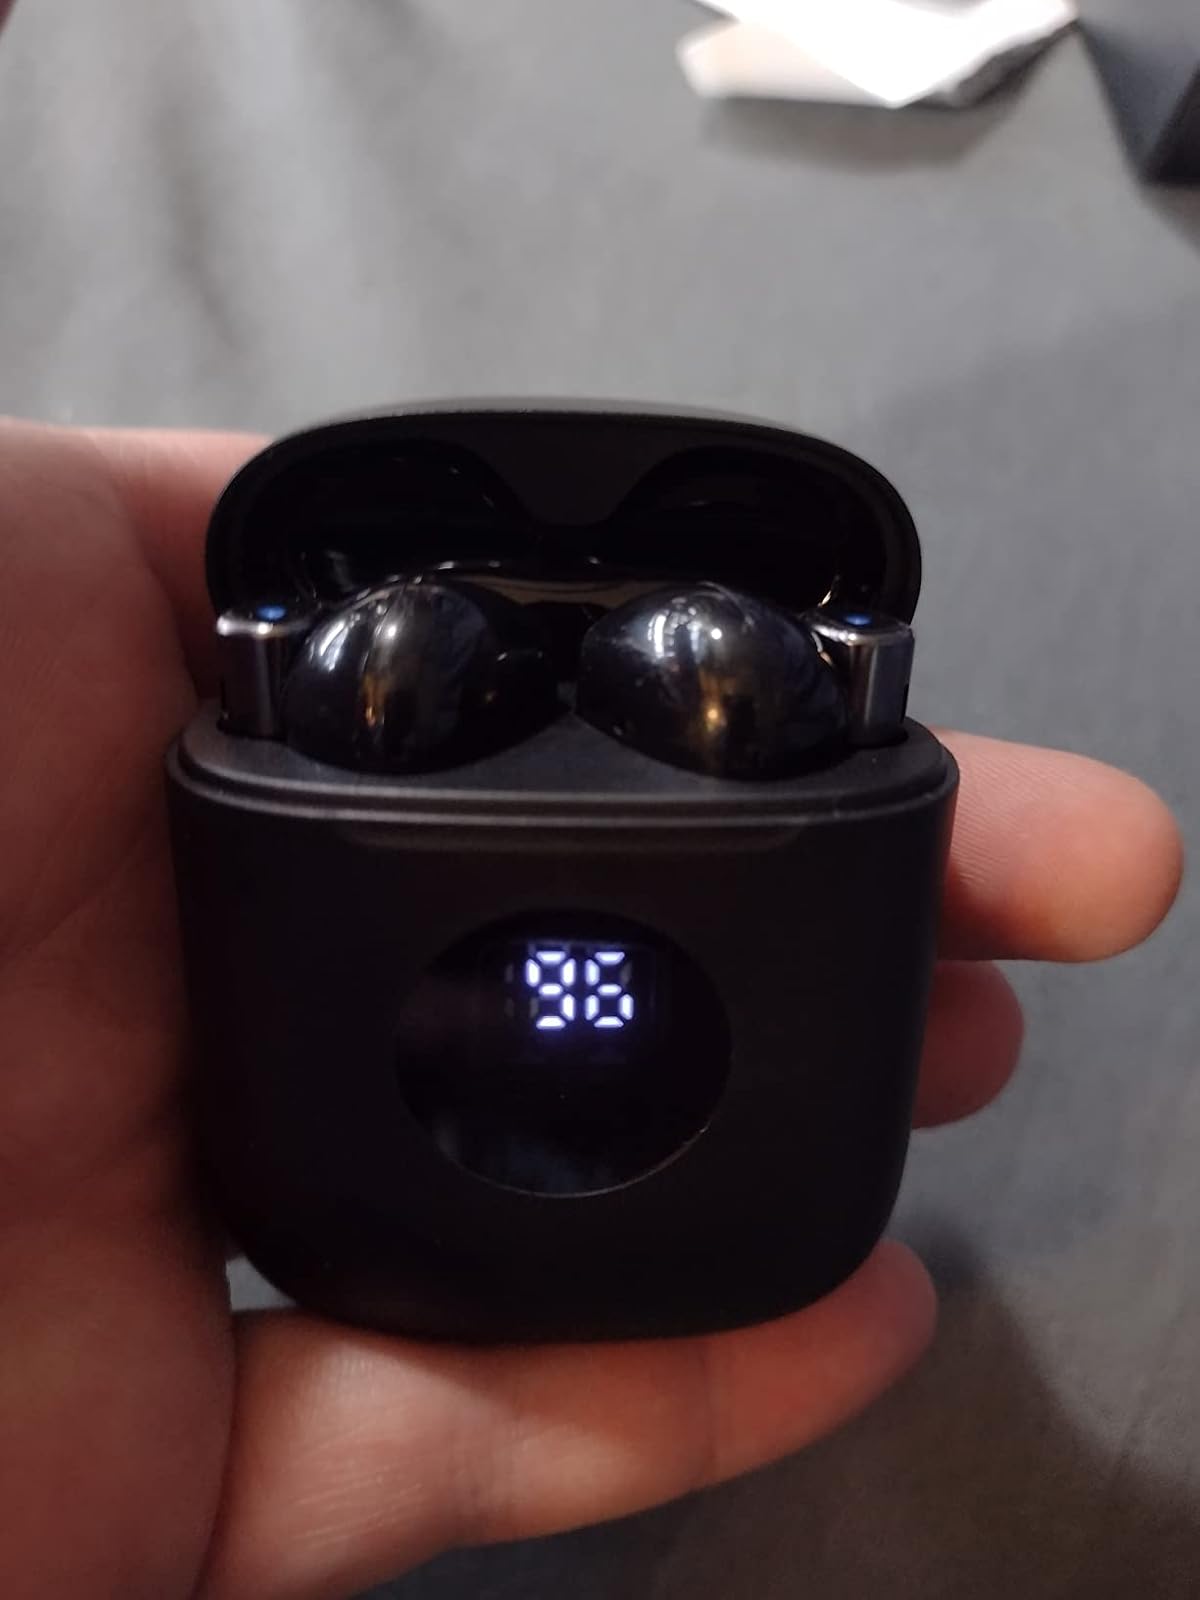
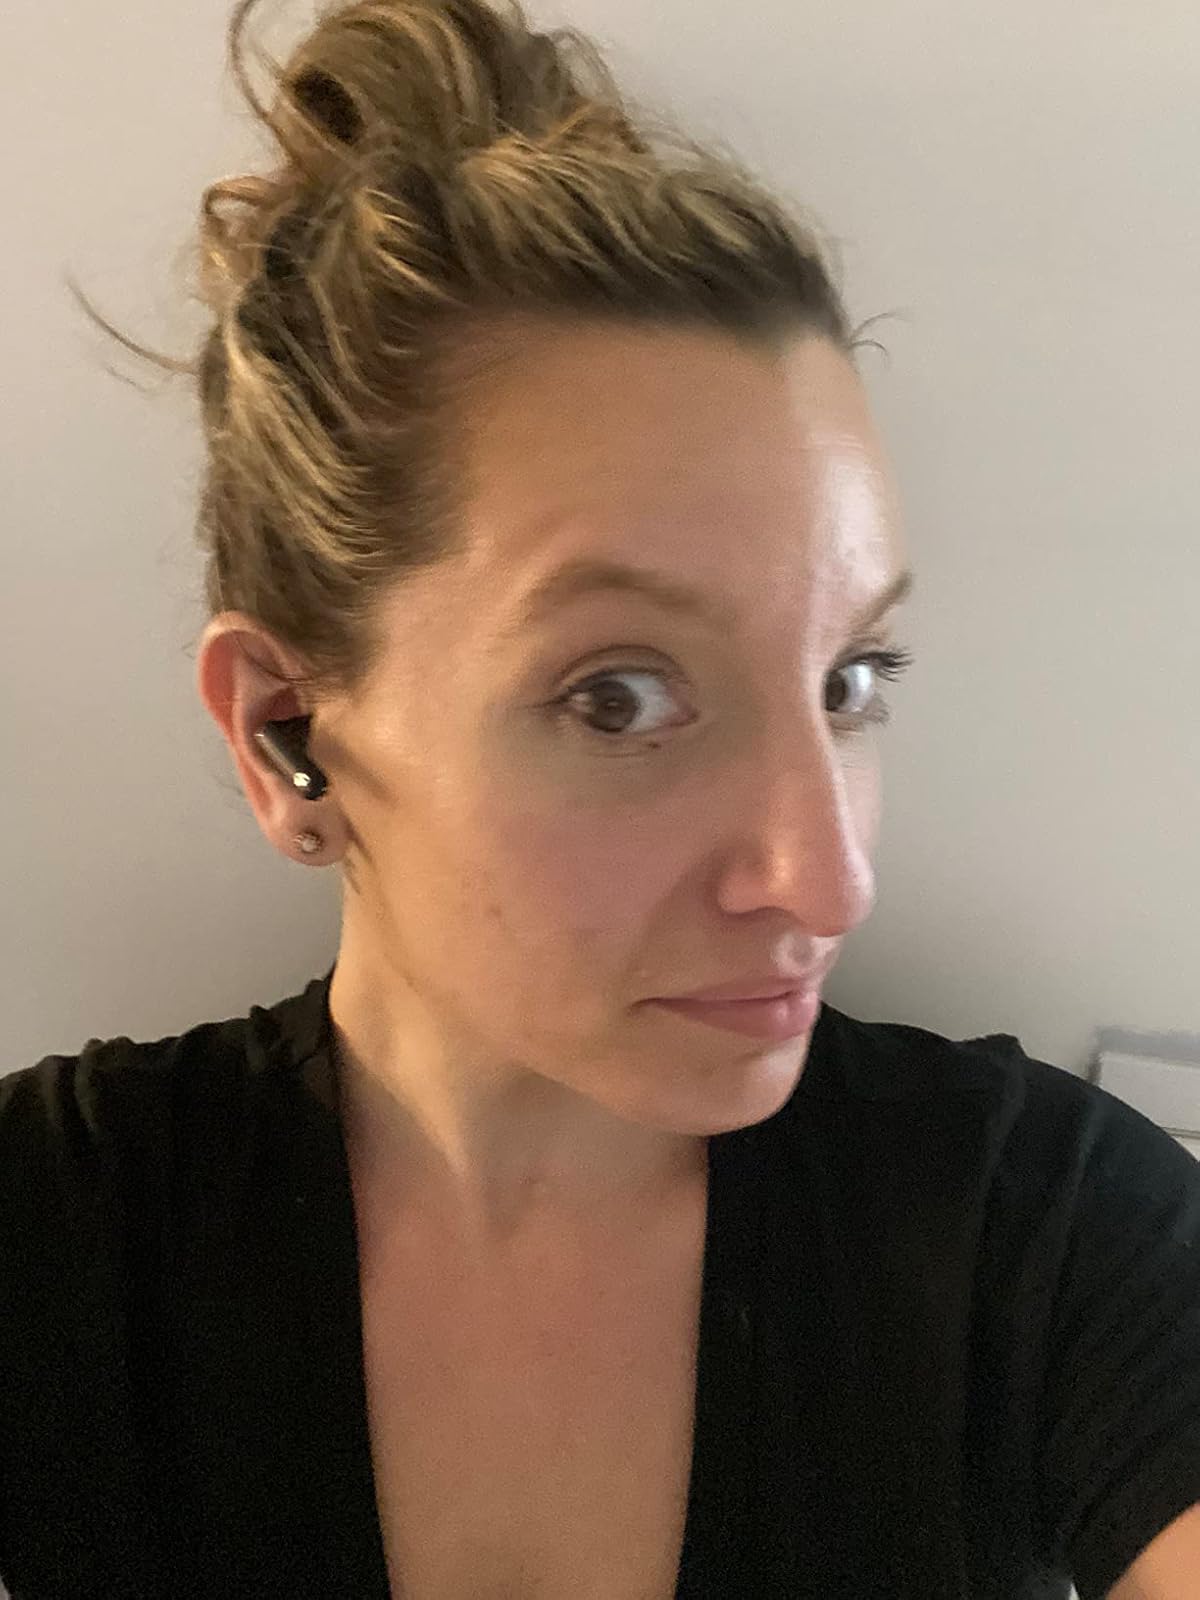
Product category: earbuds
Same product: no